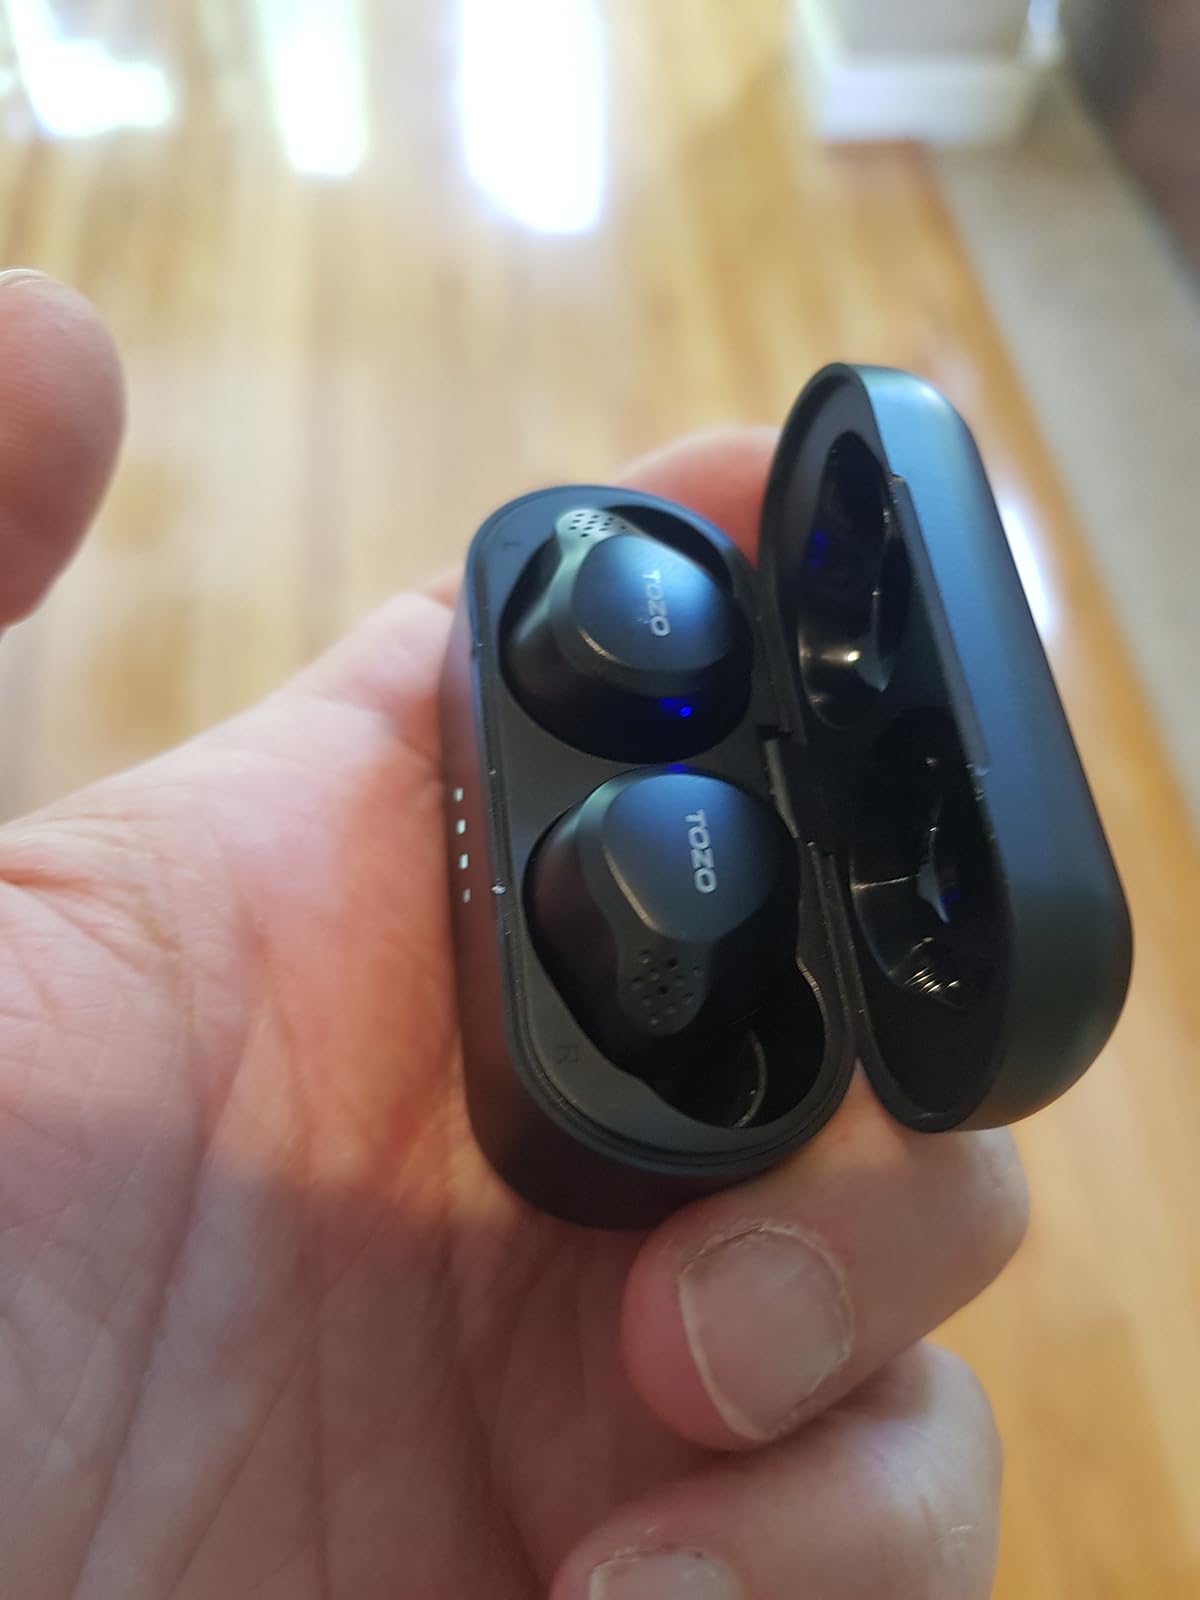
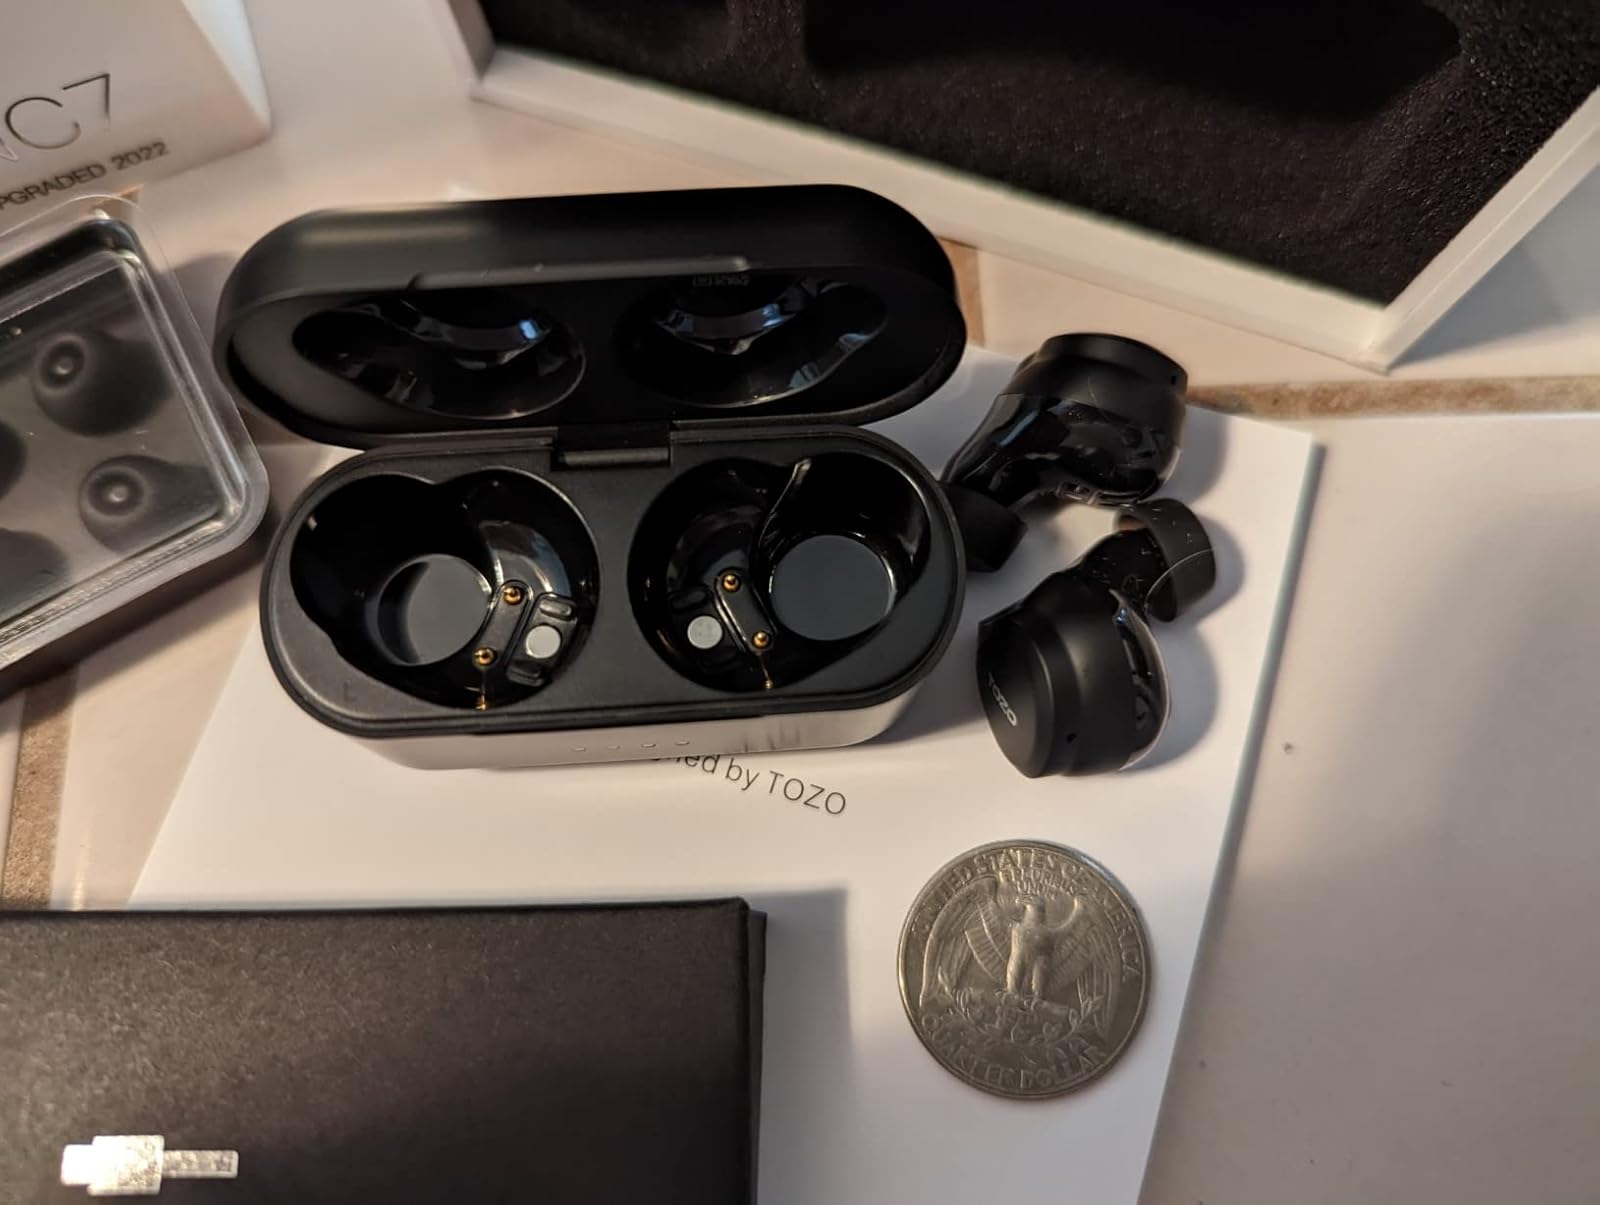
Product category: earbuds
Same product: yes